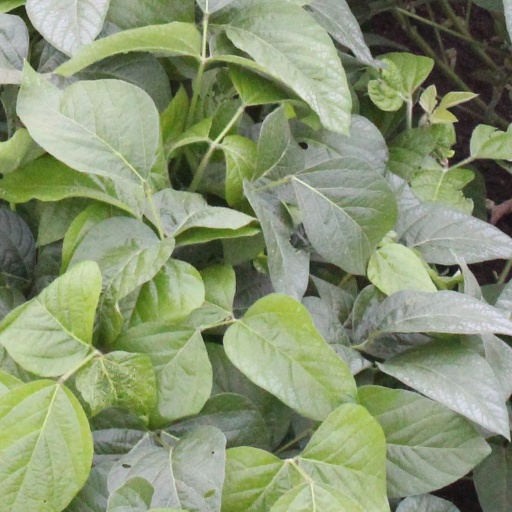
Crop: soybean